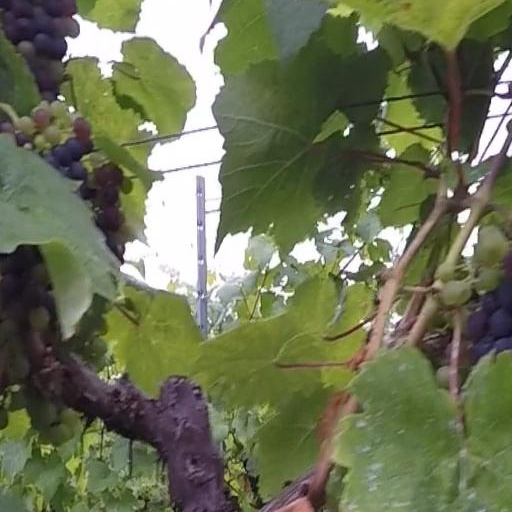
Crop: grape